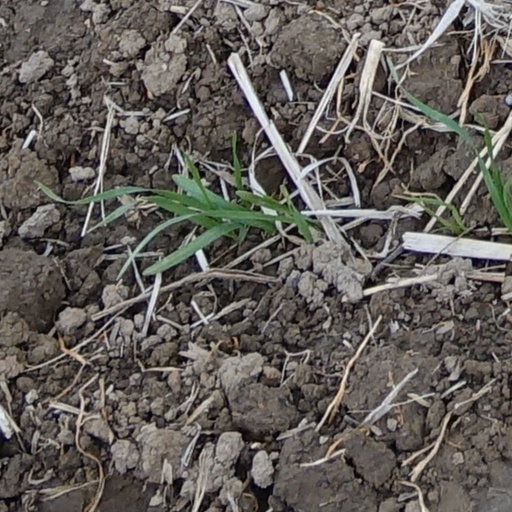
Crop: wheat